Mateo Kovačić

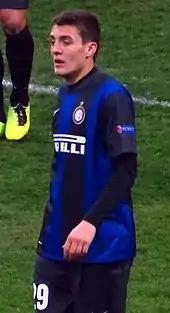
Kovačić playing for Inter Milan in 2013

On 31 January 2013, Kovačić agreed to a transfer to Serie A club Inter Milan. The deal was worth €15 million in total, with €11 million paid immediately and €4 million if Inter were to qualify for the Champions League. He made his Inter Milan debut three days later on 3 February, coming on as a half-time substitute in a 2012–13 Serie A match against Siena. On 14 February, Kovačić made his European debut before the home crowd at San Siro in a 2012–13 UEFA Europa League match against CFR Cluj. He provided the winning assist for Rodrigo Palacio, who made it 2–0 for Inter, impressing the crowd with his performance, and was given standing ovations while being substituted off in the 89th minute.